Efik literature

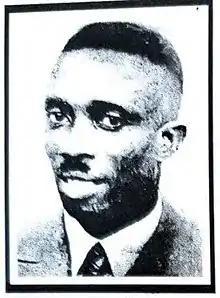
Esien-Ekpe E. Nkana, Author of the book, "Mutanda oyom Namondo"

Esien Ekpenyong Nkana was born into the Ambo house of Creek town. He undertook his formal education at Calabar and rose to become the headmaster of a school at Buea in Cameroon. Nkanga's greatest work was Mutanda oyom Namondo, a literary prose which emerged as one of the best entries in an Efik literary competition. This text was recommended by the advisory committee on Efik school literature and was approved by the department of Education for use in Schools. Mutanda oyom namondo narrates the story of Chief Mutanda who is on a quest to find his son, Namondo. The work brings to life the trado-religious beliefs of the Efik, depicting the influence of deities in the Efik society. Nkana's work has been re-published several times in two other languages apart from the Efik language. Due to its popularity, Mutanda Oyom Namondo was also converted to drama and has been staged in several parts of the world. Although this was Nkana's only Efik publication, it made an impact in the literary history of west Africa.